Religion in Pristina

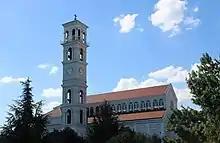
Cathedral of Saint Mother Teresa

The Cathedral of Saint Mother Teresa is a cathedral located in Pristina. In 2007, the government approved plans for it to be built, and it is currently being constructed. The cathedral is dedicated to Blessed Mother Teresa. Himself a Muslim, the former president of Kosovo Ibrahim Rugova ceremonially laid the church's foundation.